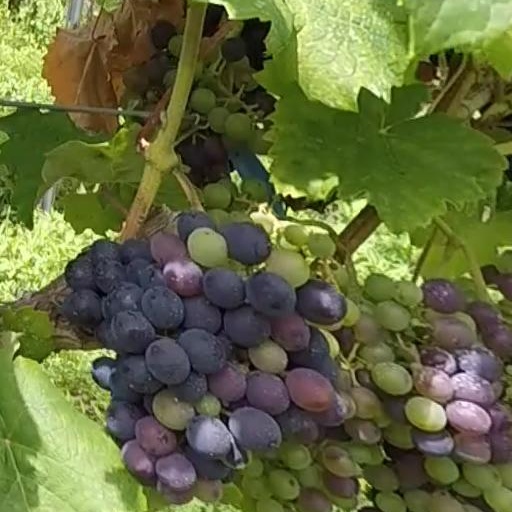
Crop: grape